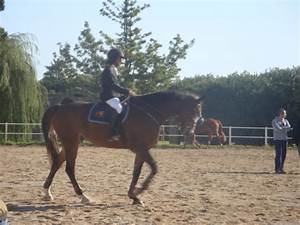
Label: cavallo